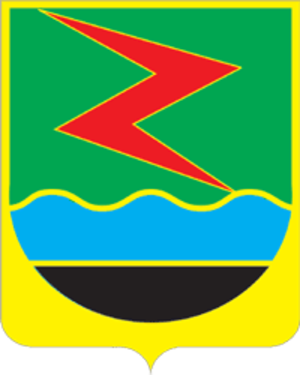
Myski est une ville de l'oblast de Kemerovo, en Russie. Sa population s'élevait à 42 697 habitants en 2013.